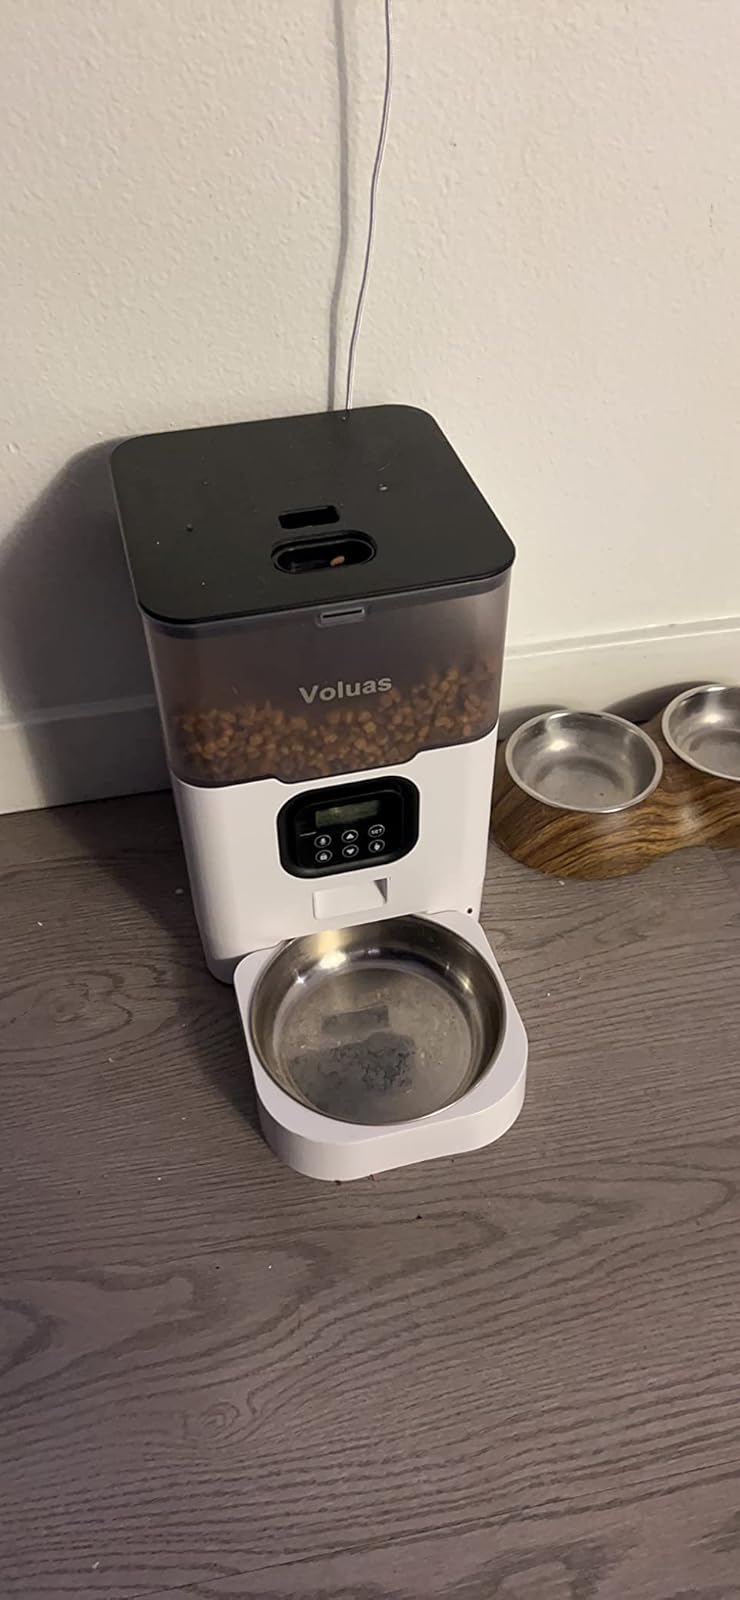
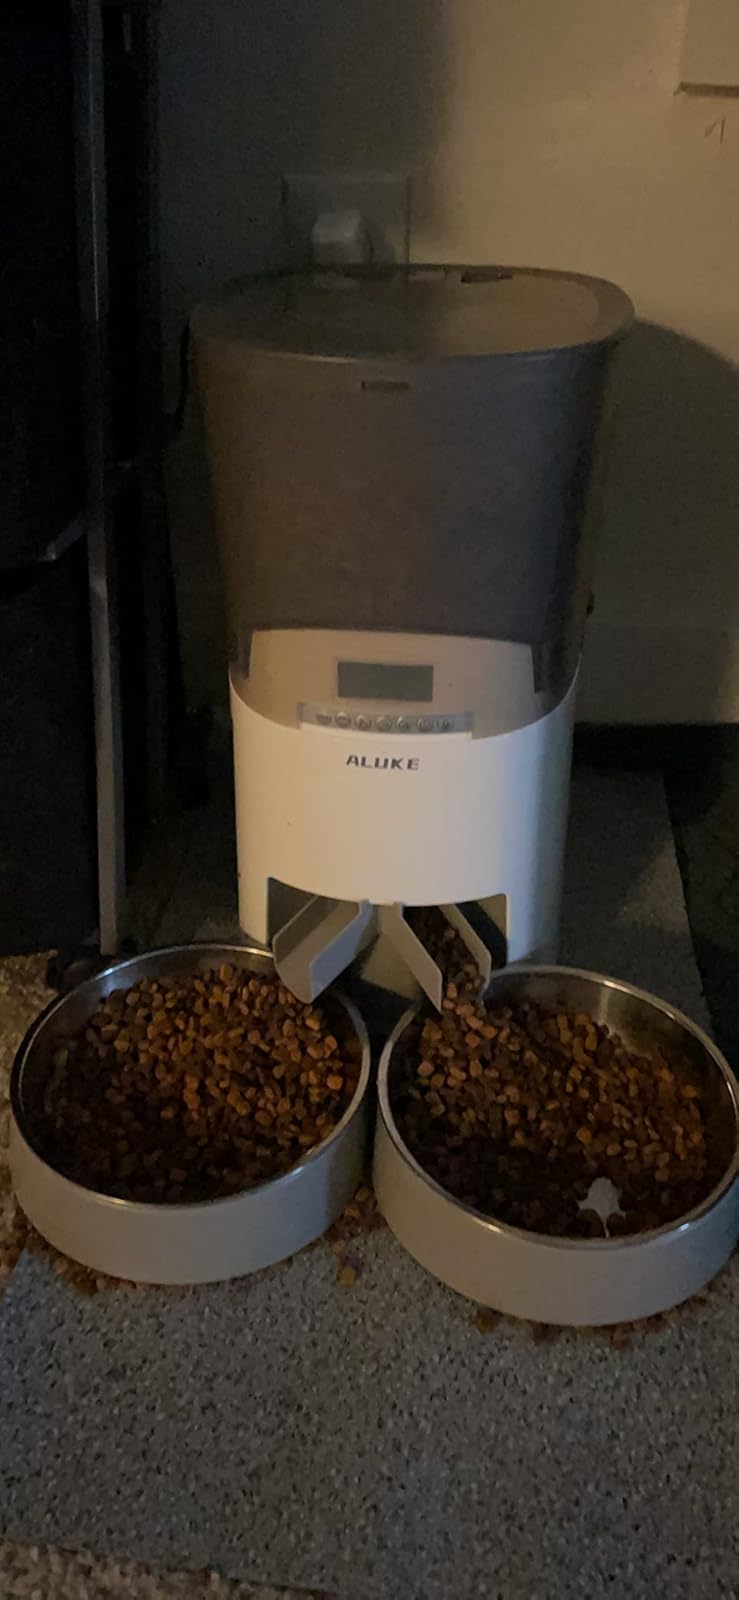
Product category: items_feeder
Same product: no